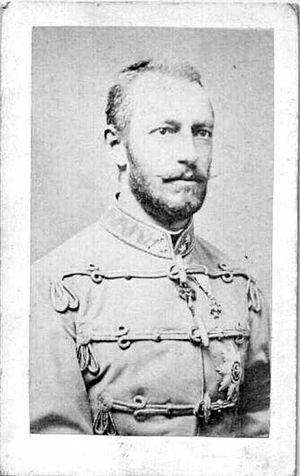
Marie Adélaïde Amélie Clotilde de Saxe-Cobourg-Kohary, princesse de Saxe, puis, par son mariage, princesse palatine de Hongrie, est née le 8 juillet 1846 à Neuilly-sur-Seine, en France, et morte le 3 juin 1927 à Alcsút, en Hongrie est un membre de la Maison de Saxe-Cobourg.
Joseph Charles Louis de Habsbourg-Lorraine, archiduc d’Autriche et comte palatin de Hongrie, est né le 12 mars 1833 à Presbourg, dans l’ancienne Hongrie, et est décédé le 13 juin 1905 à la Villa Giuseppe de Fiume, en Istrie. C’est le troisième chef de la branche hongroise de la famille impériale autrichienne mais également un botaniste et un philologue distingué.